The Girl Who Stayed at Home

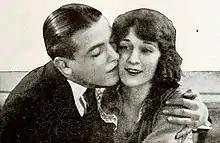
Richard Barthelmess and Carol Dempster in the film

The Girl Who Stayed at Home is a 1919 American silent drama film produced and directed by D. W. Griffith and released by Paramount Pictures. Prints of the film exist.